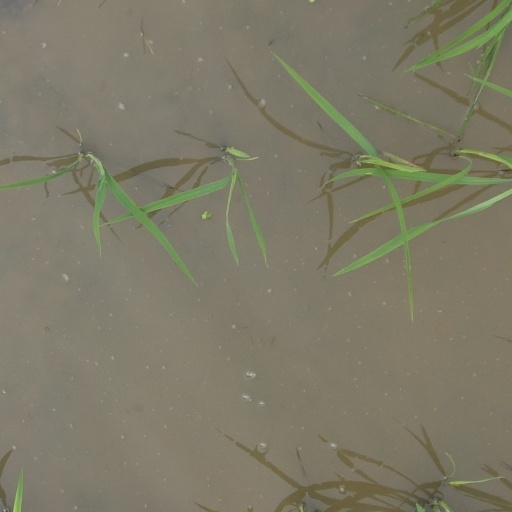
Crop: rice